Describe the emotion expressed in this image:  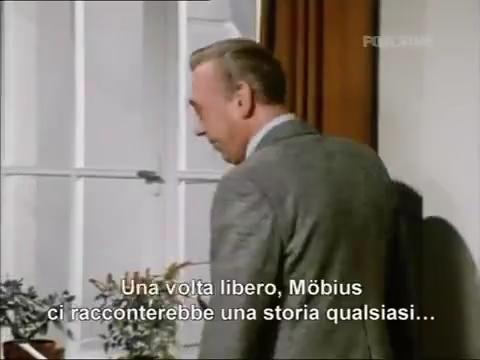
This person displays Suffering, valence and arousal with low intensity.